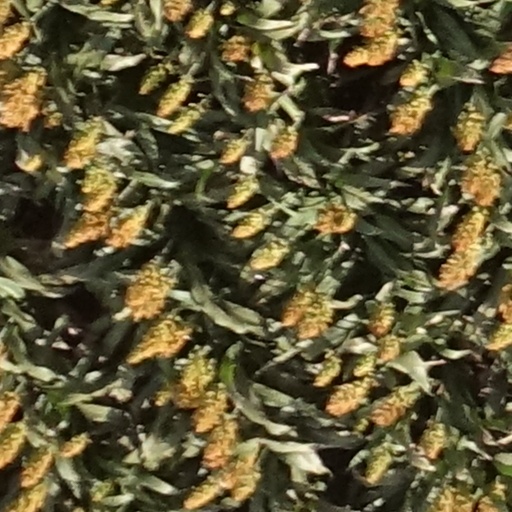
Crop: sorghum